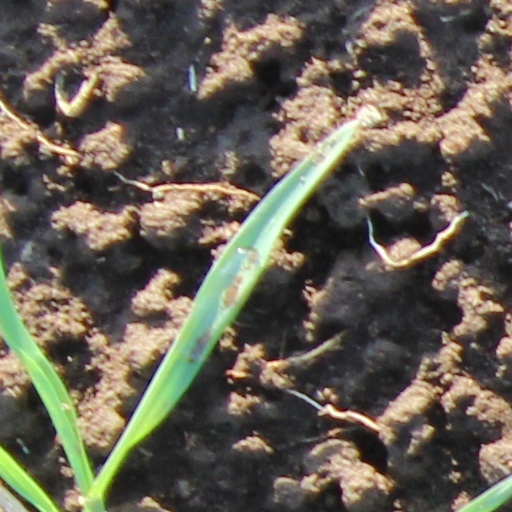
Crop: wheat